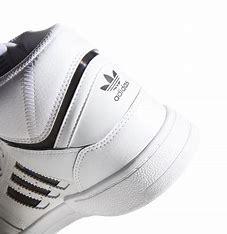
Brand: adidas
Model: Drop Step Skate